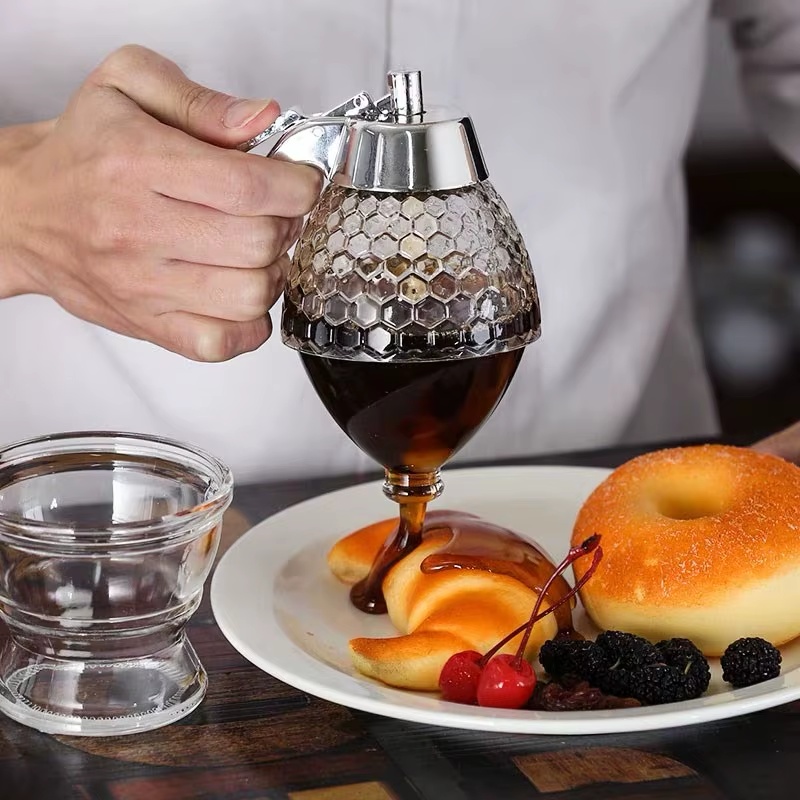
The Perfect Honey Dispenser - 200ml Plastic Pot for Easy Home Use
Say goodbye to messy honey spills and frustrating drips! Our Plastic Honey Dispenser Pot is designed to make honey pouring effortless, clean, and convenient. With a sleek, user-friendly design, this 200ml dispenser allows you to drizzle your honey with precision, avoiding waste and ensuring you get the perfect amount every time. Whether you’re sweetening your tea, topping off your toast, or enhancing your favorite recipes, this dispenser keeps everything neat and tidy in your kitchen. Its compact size is ideal for home use, and the easy-pour spout ensures you’ll never struggle with sticky jars again. A must-have for any kitchen that loves the sweetness of nature. Why You'll Love It: Effortless honey pouring without the mess – just a simple squeeze. Perfectly sized 200ml capacity, great for home kitchens. No more sticky counters or jars – pour with precision every time. Durable plastic design that's easy to clean and maintain. Perfect for daily use, whether you're adding honey to drinks, snacks, or recipes. Sleek and practical design that fits seamlessly into your kitchen décor. Treat yourself to the perfect honey dispenser today and enjoy a mess-free, sweet experience every time!
Category: Home & Garden > Kitchen & Dining > Kitchen Tools & Utensils > Condiment Dispensers